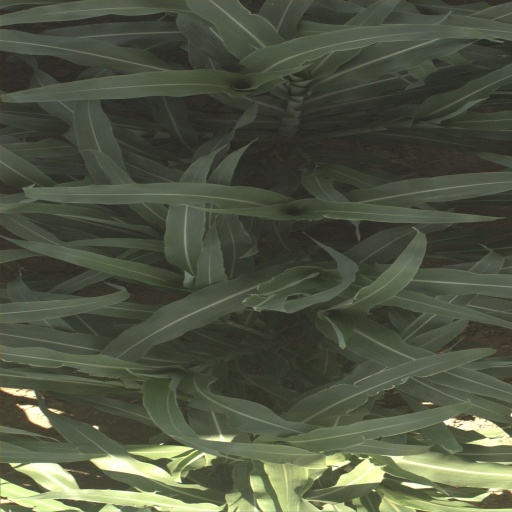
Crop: sorghum